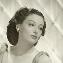
Age: 31